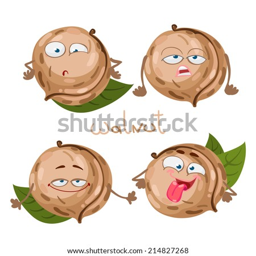
cartoon character with a mustache with many expressions of walnut